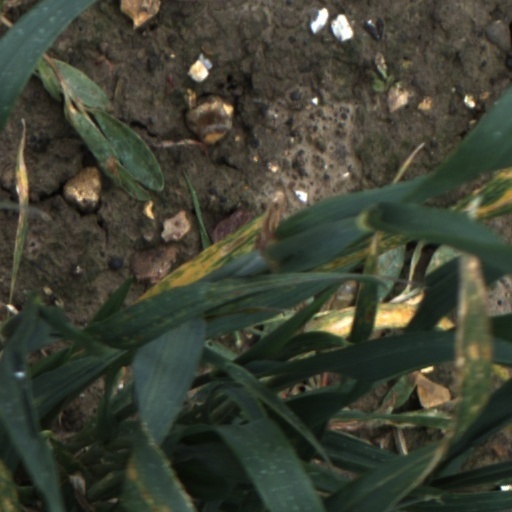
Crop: wheat